Resin dispensing

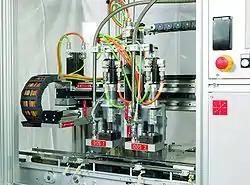
Resin casting unit with two metering units (gear pumps)

Which kind of feeding pump has to be used depends mainly on the viscosity of the material and the abrasiveness of the fillers.